Pazhassiraja College

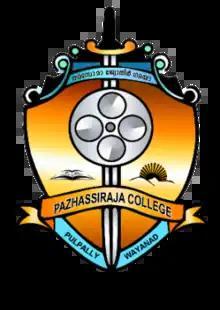

Pazhassiraja College, Pulpally, Sultan Bathery, Wayanad is a first grade college in India. Reaccredited by NAAC with A+ grade, the college is affiliated with University of Calicut. Pazhassiraja College is the first NAAC A+ graded college in Wayanad district.